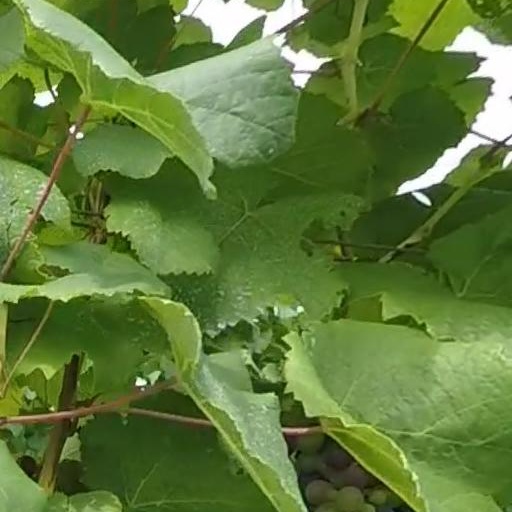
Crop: grape